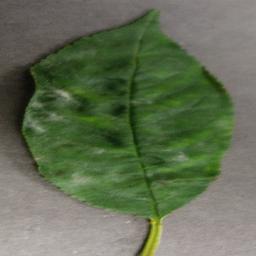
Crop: cherry
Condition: (including_sour)_powdery_mildew